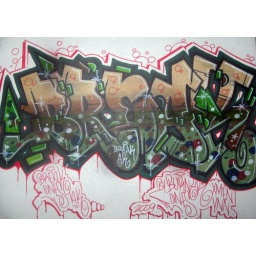
Break ones in nic's black book by: Burner ones.....